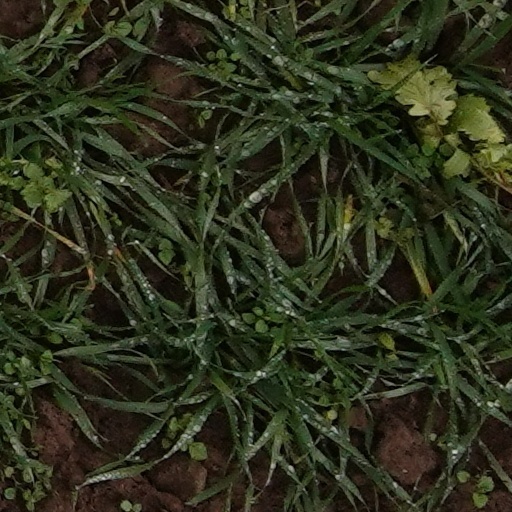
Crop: wheat